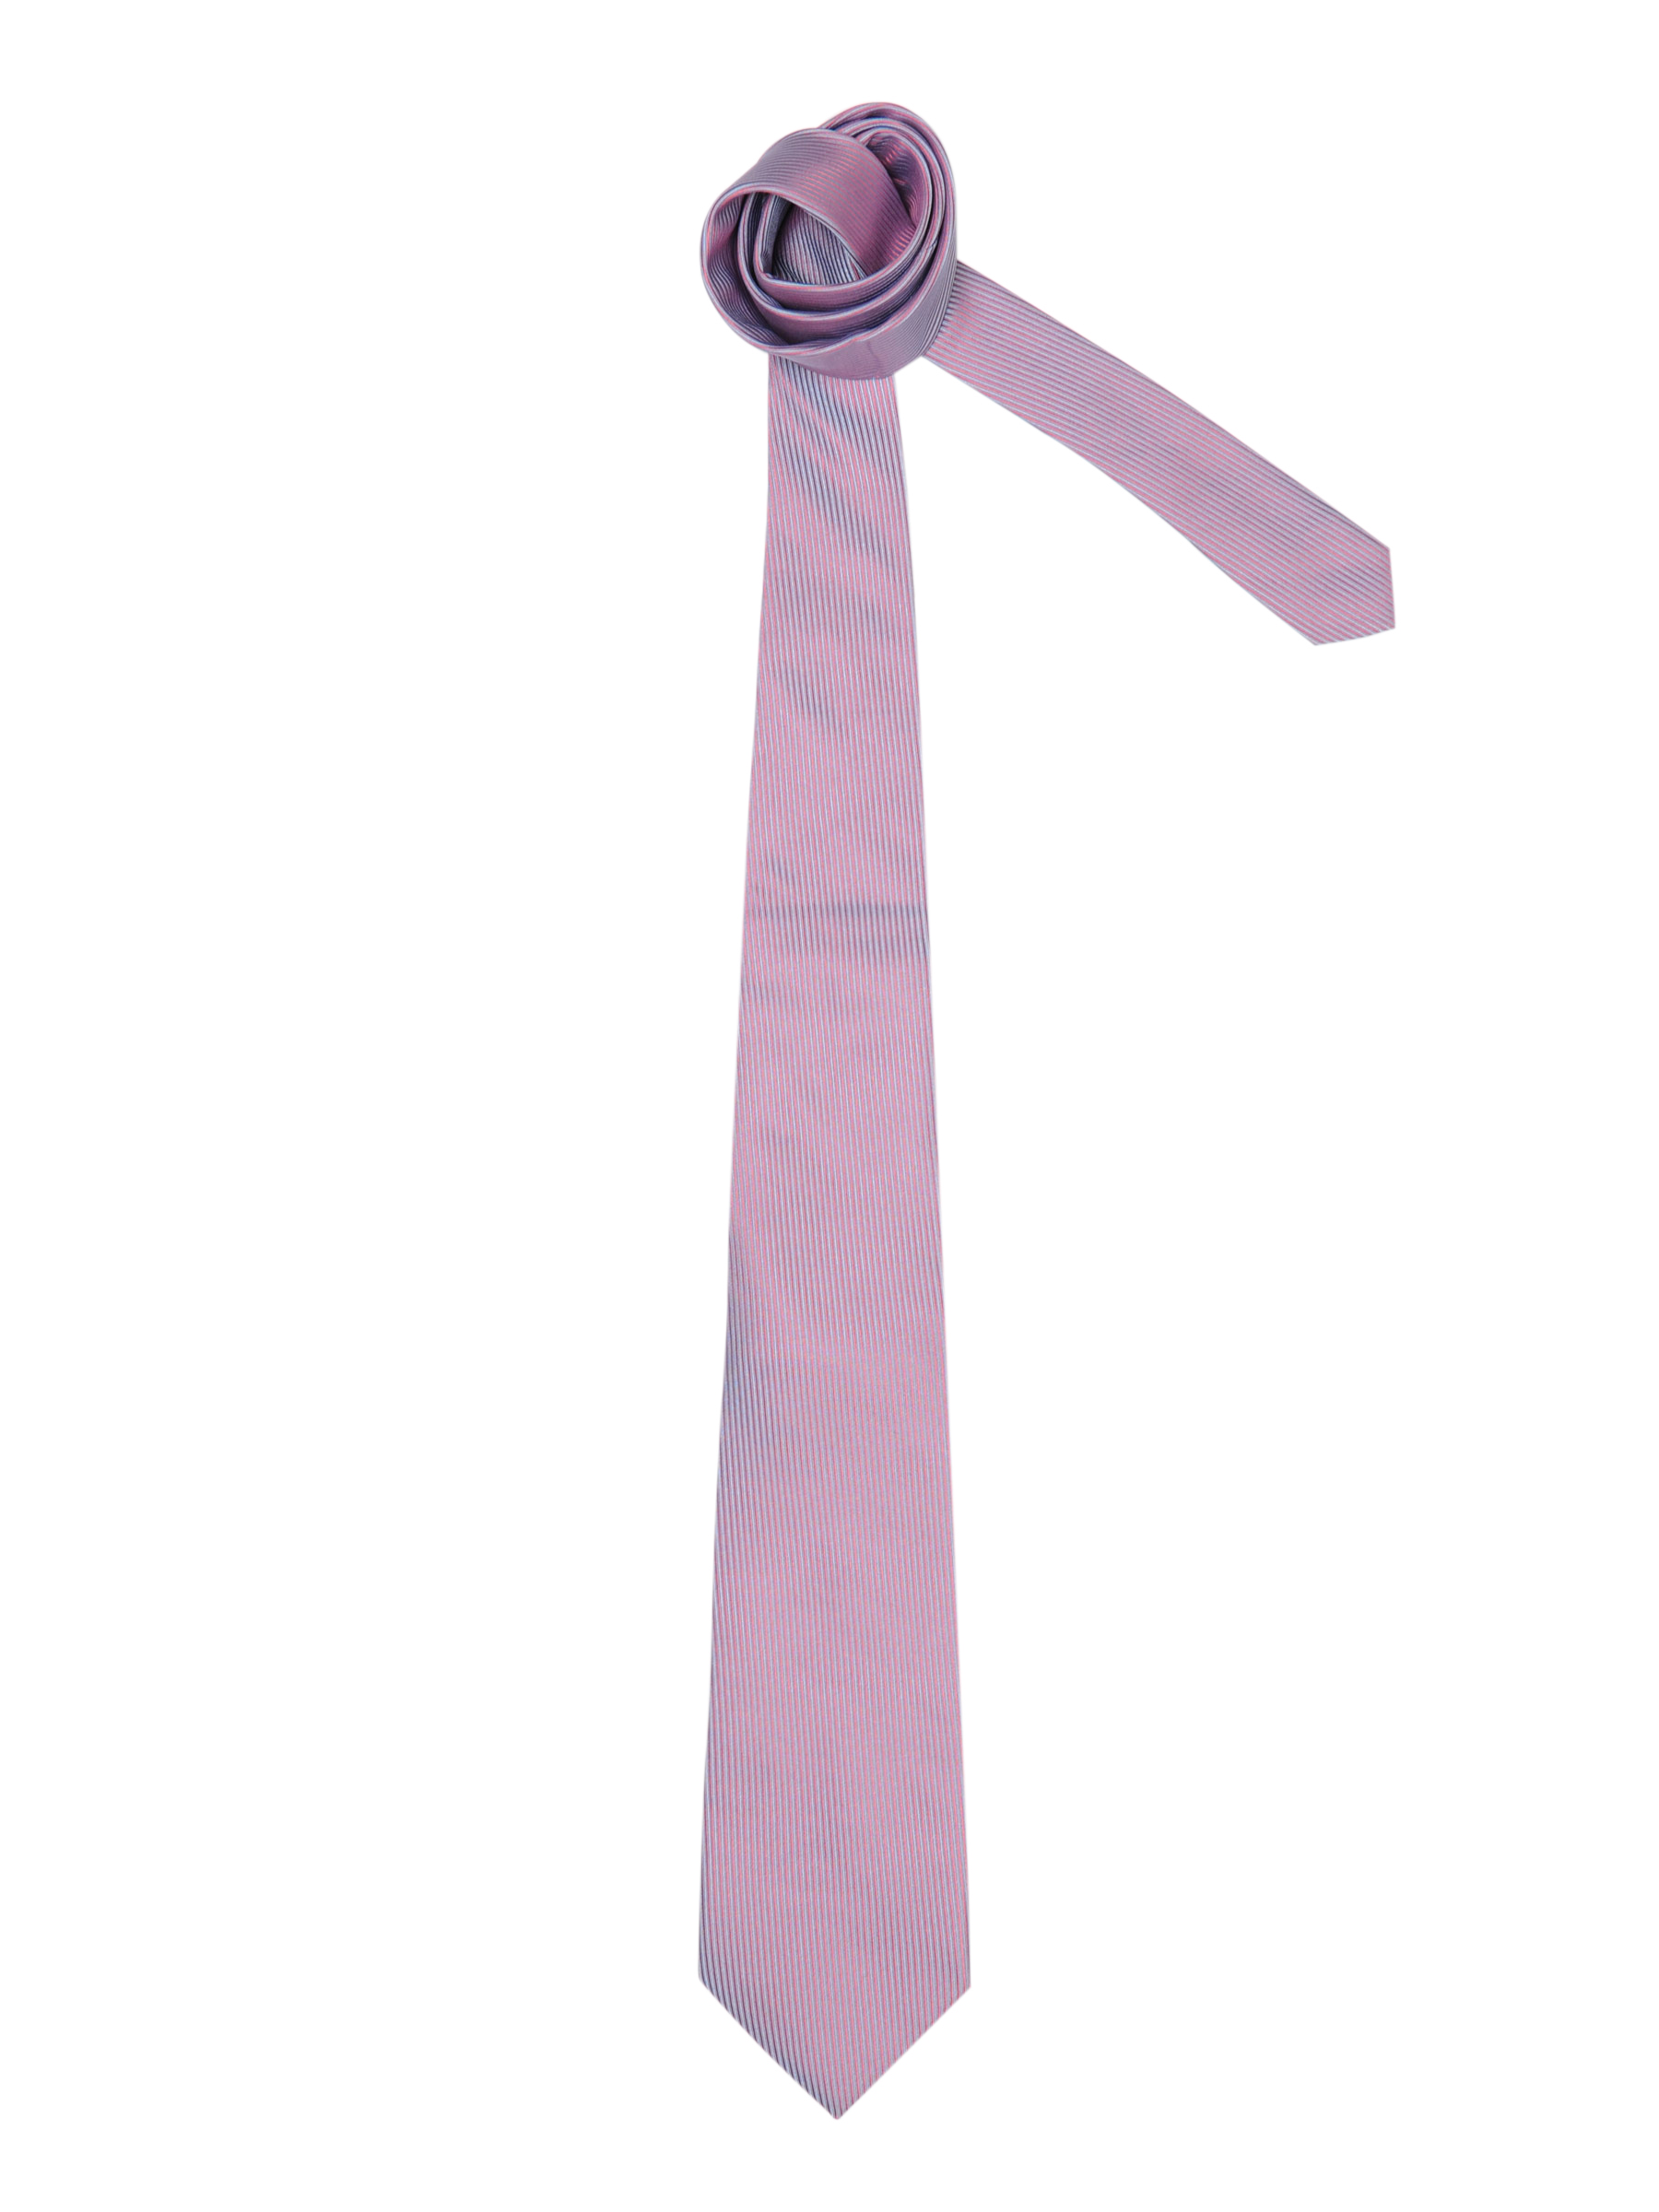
Peter England Men Elite Lavender Tie
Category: Accessories / Ties / Ties
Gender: Men
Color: Lavender
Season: Summer 2011
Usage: Formal